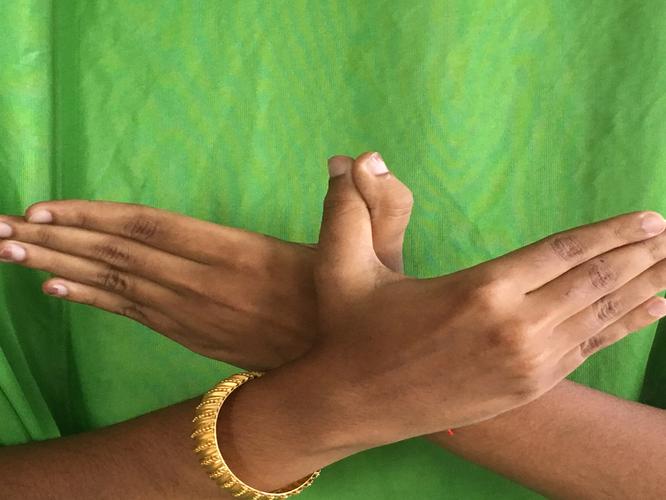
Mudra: Garuda
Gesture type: double_hand